Larry Hogan

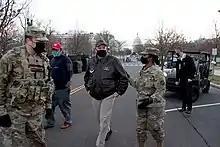
Hogan visiting Maryland Army National Guard troops deployed in Washington, D.C., two days before Joe Biden's presidential inauguration

The April 2015 death of Freddie Gray, a 25-year-old African American man, in Baltimore Police Department custody led to a wave of protests. After violent clashes broke out, Hogan declared a state of emergency and activated the Maryland National Guard. Several thousand National Guard troops, Maryland State Police troopers, and others were eventually deployed in Baltimore to quell violence.